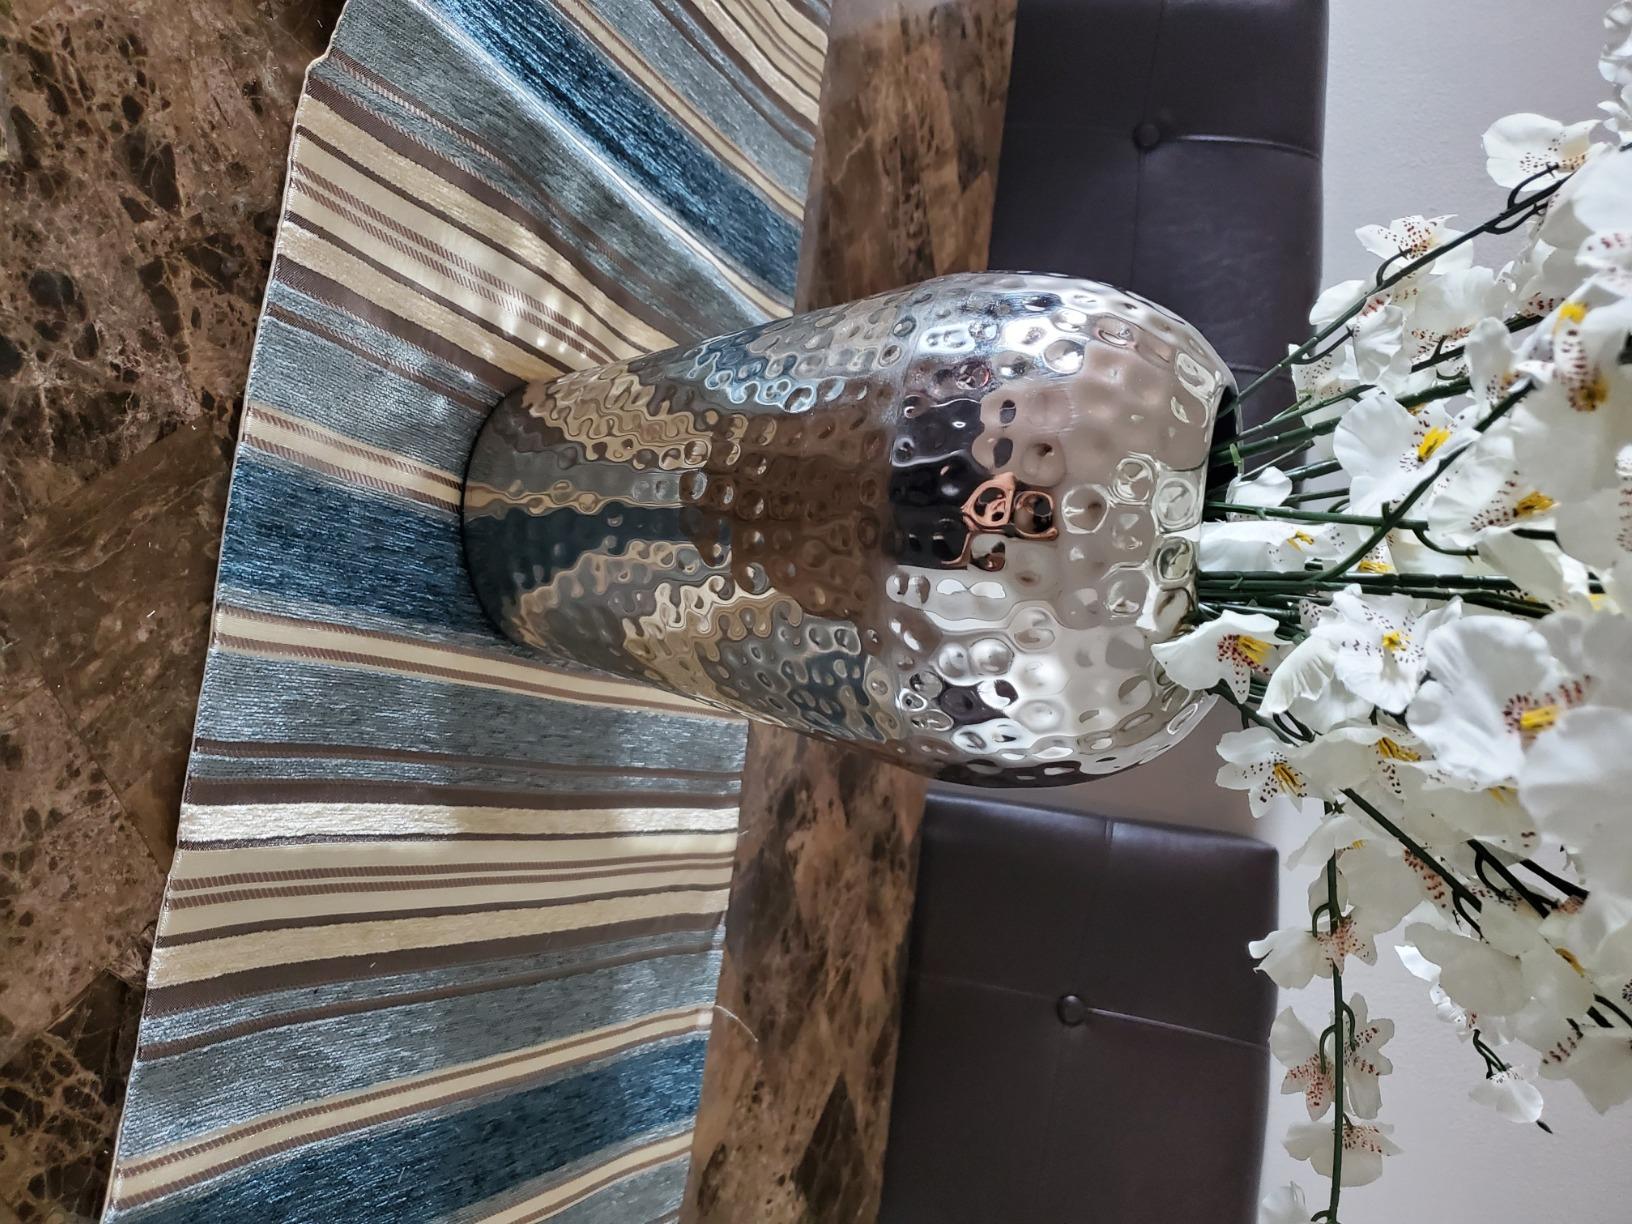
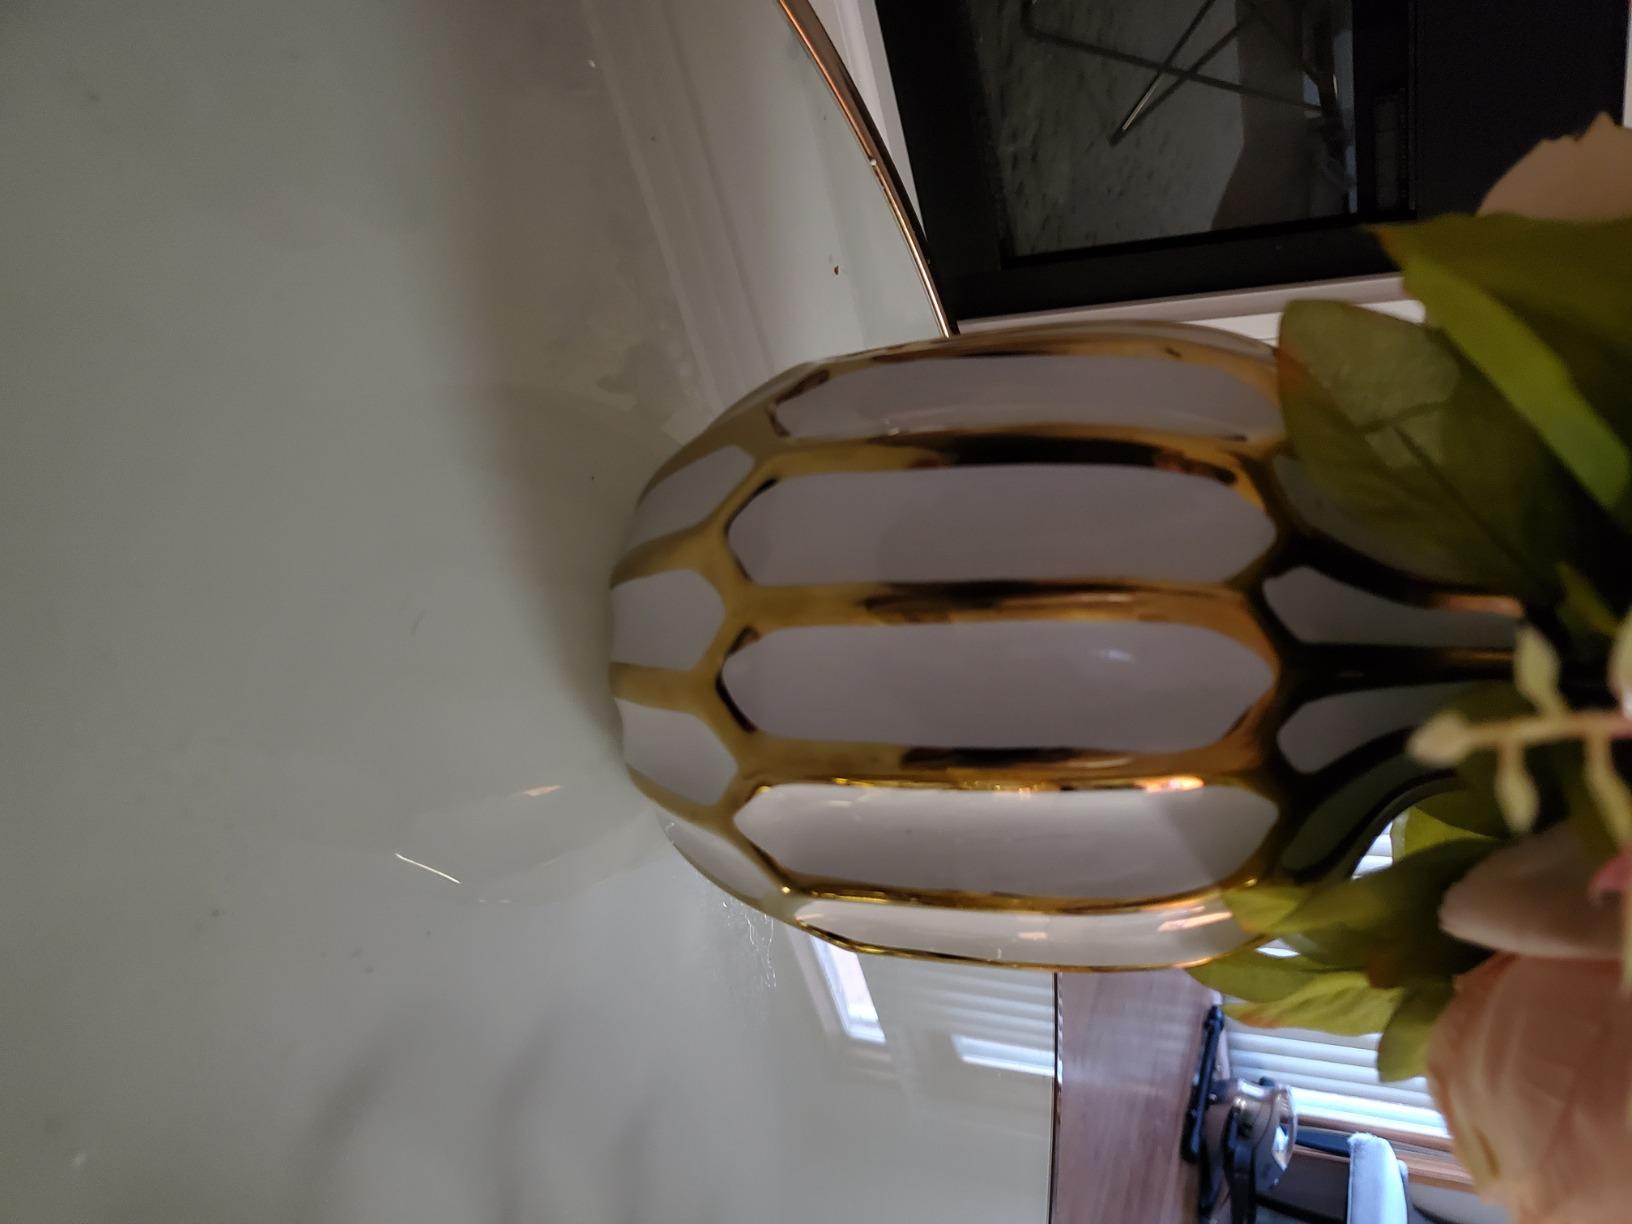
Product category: vase
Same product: no